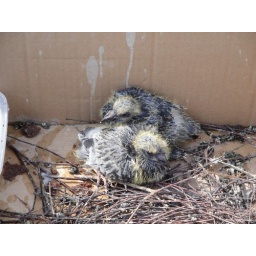
Must have fallen with their nest out of a tree - these two were in a box in the shade.